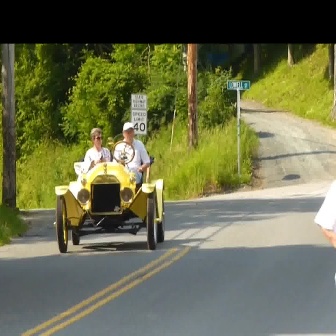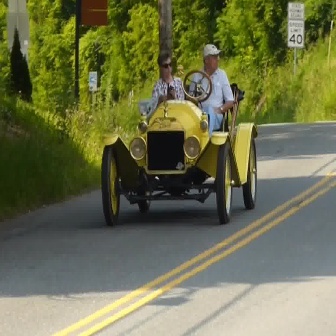
  Please identify the target specified by the bounding box [53,139,165,252] in the first image and locate it in the second image. Return the coordinates in [x_min,y_min,x_max,y_max] format.
Answer: [100,67,256,224]